George Alexis Weymouth

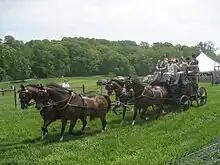
Frolic Weymouth driving his coach at the head of Winterthur’s Point-to-Point carriage parade.

In the mid-1960s, Weymouth convinced friends F.I. du Pont and William Prickett to help him buy two parcels in Chadds Ford, along the banks of the Brandywine Creek which had been proposed for industrial development. This purchase led to the founding of the Tri-County Conservancy, which became the Brandywine Conservancy & Museum of Art, an environmental, arts, and cultural preservation organization that presaged similar foundations all over the country. Frolic was the chairman of the board of the Brandywine Conservancy from its beginning until his death. The organization has permanently protected from development more than 62,000 acres in southeastern Pennsylvania and northern Delaware.